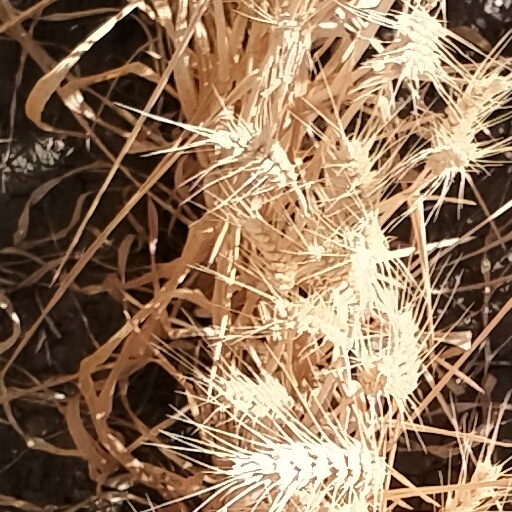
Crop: wheat